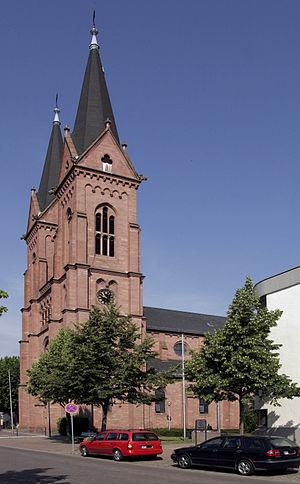
Biblis est une commune de Hesse, située dans l'arrondissement de la Bergstraße, dans le district de Darmstadt.